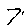
Label: 7